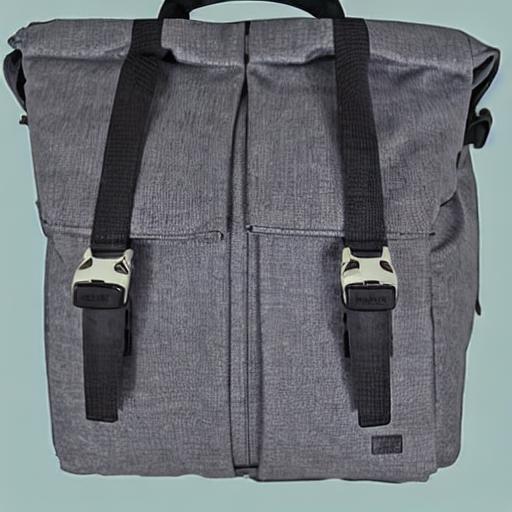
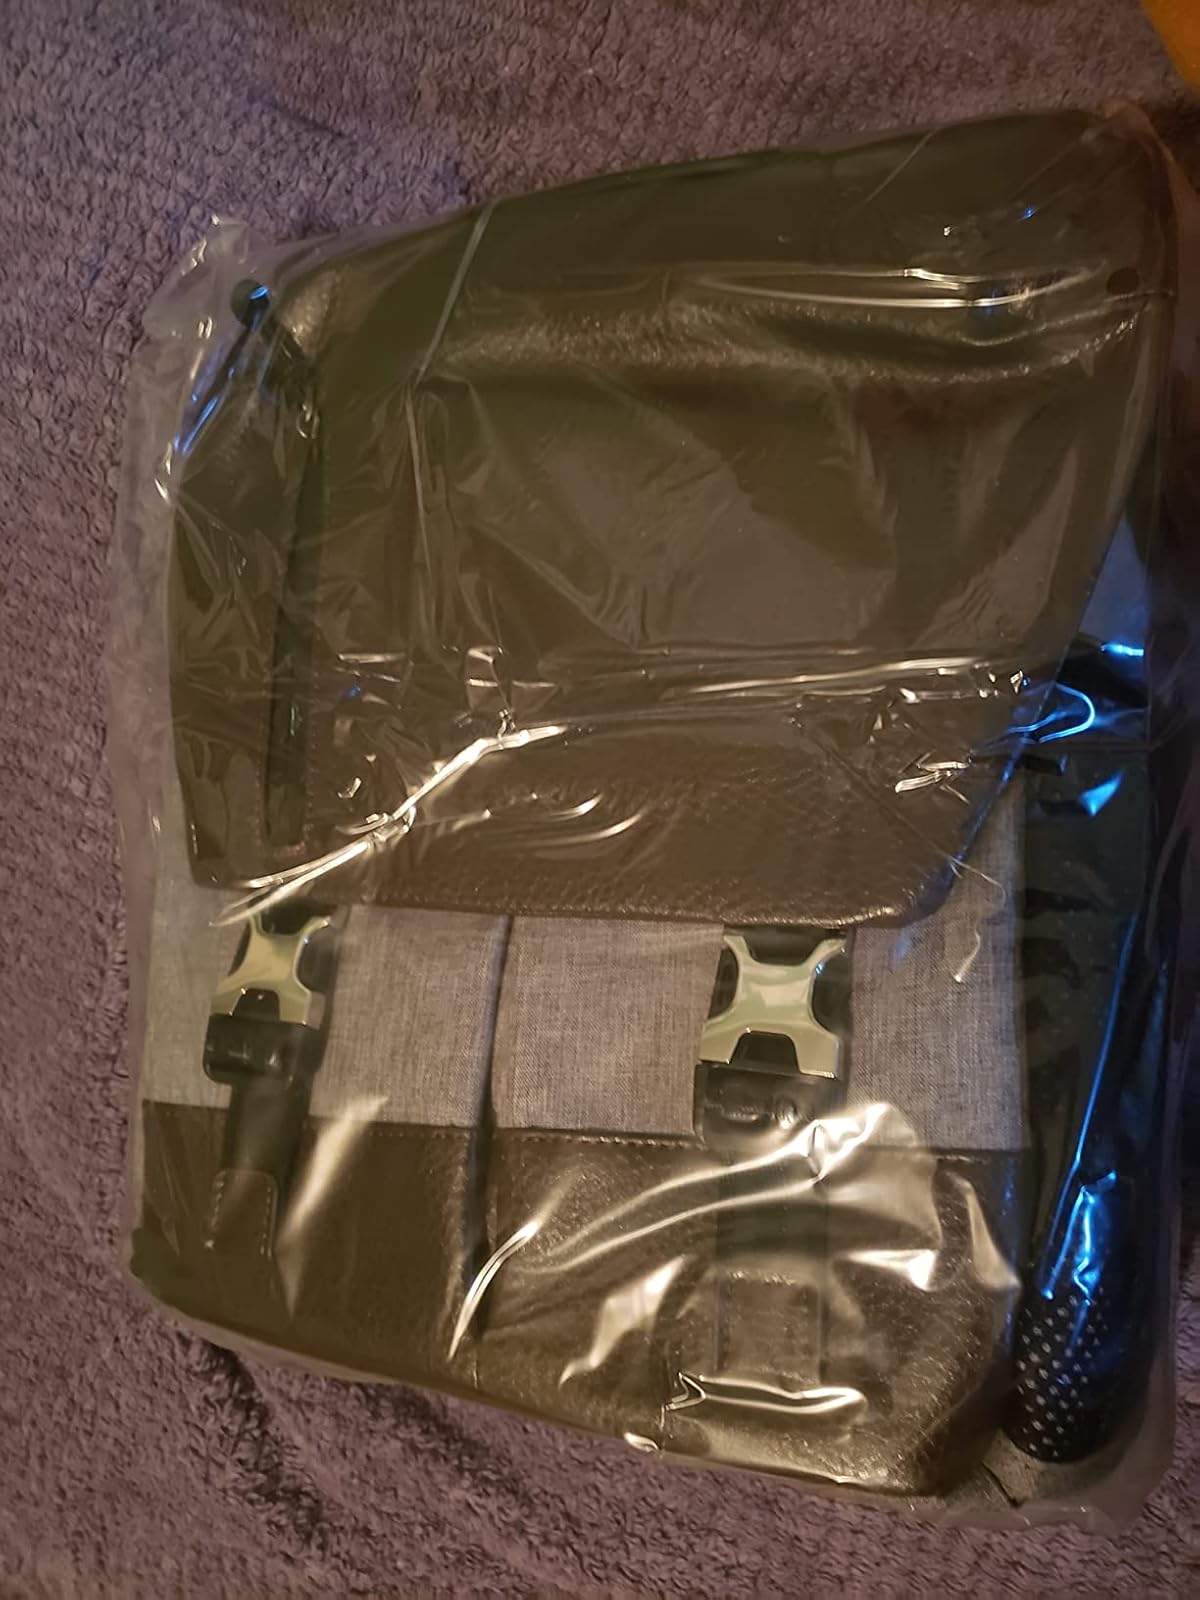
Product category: bag
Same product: no